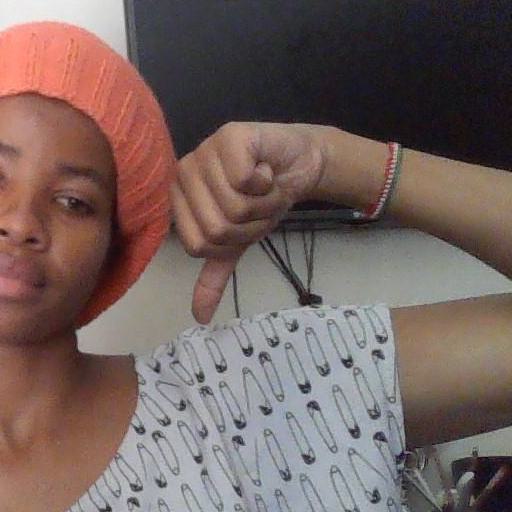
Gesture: dislike